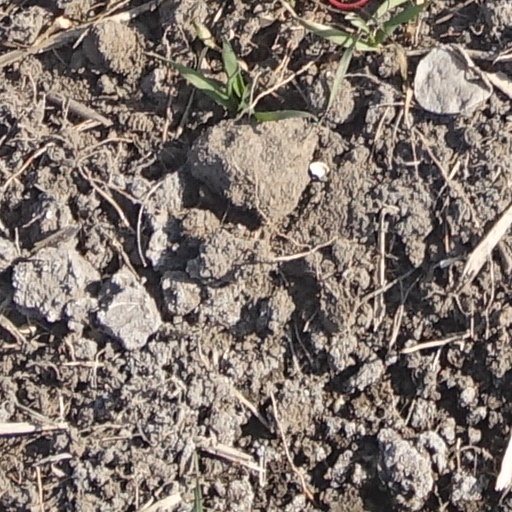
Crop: wheat